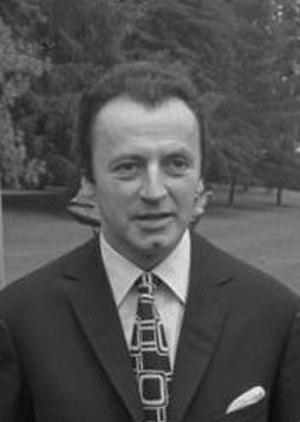
Eddi Arent, Gebhardt Georg Arendt de son nom d'état-civil, est un acteur et humoriste allemand, né le 5 mai 1925 à Langfuhr, un quartier de Dantzig, mort le 28 mai 2013 à Munich.